Haptic technology

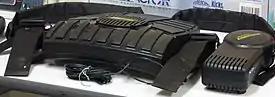

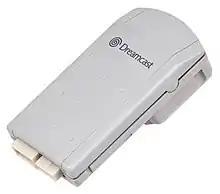
Rumble packs for controllers, such as this Dreamcast Jump Pack, provide haptic feedback through users' hands.

Haptic technology (also kinaesthetic communication or 3D touch) is technology that can create an experience of touch by applying forces, vibrations, or motions to the user. These technologies can be used to feel virtual objects and events in a computer simulation, to control virtual objects, and to enhance remote control of machines and devices (telerobotics). Haptic devices may incorporate tactile sensors that measure forces exerted by the user on the interface. The word "haptic", from the ("haptikos"), means "tactile, pertaining to the sense of touch". Simple haptic devices are common in the form of game controllers, joysticks, and steering wheels.